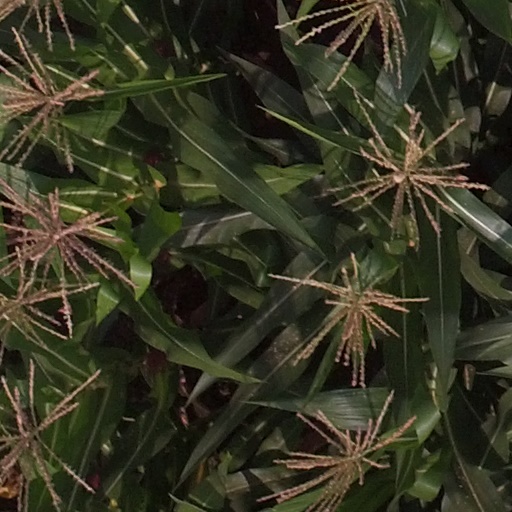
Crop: maize; corn